South Jersey

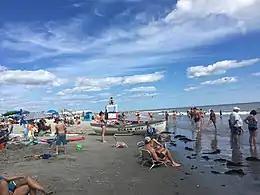
The beach in Ocean City in August 2020

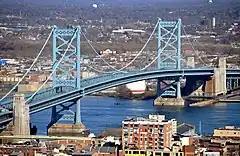
The Ben Franklin Bridge, the oldest of the four vehicular bridges crossing the Delaware River and connecting Philadelphia with South Jersey

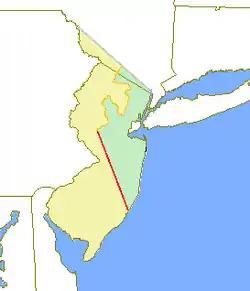
Between 1674 and 1702, nearly all of present-day South Jersey was part of the Province of West Jersey shown in yellow; the Keith line is shown in red.

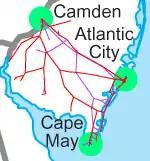
The extensive passenger and freight network, now part of Conrail Shared Assets Operations, which once served South Jersey

South Jersey is a peninsula bordered by the Atlantic Ocean to its southeast, the Delaware Bay to its southwest, and the Delaware River to its northwest. All of South Jersey is part of the Atlantic Plain, a landform of broad plains and gently sloping hills that extends southward from the New York Bight to Florida. Much of the Atlantic Plain is covered by pine and oak-pine forests and salt marshes and is underlain by poorly consolidated sedimentary formations from the Cretaceous, Tertiary, and Quaternary ages that dip seaward. The Atlantic Coastal Plain can be divided into three physiographic subprovinces: the Inner Lowlands, Outer Lowlands, and Central Uplands.